Izzie Stevens

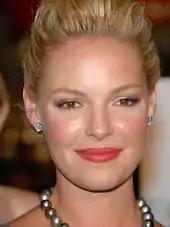
Heigl received acclaim from both audiences and critics for her portrayal of Izzie Stevens on "Grey's Anatomy".

Izzie was created by "Grey's Anatomy" producer Shonda Rhimes, and Katherine Heigl was cast in the role. Heigl originally wanted to play Izzie as a brunette but was asked to keep her natural blonde hair for the character. For the audition, Heigl tried to give off a smart appearance by wearing a sweater, glasses, and putting her hair in a bun. She even considered dyeing her hair brunette to convince Rhimes and director Peter Horton that she could play a doctor. However, Horton noted that while they considered other actresses, "Katie came in and just ... obliterated it," and praised her for being both beautiful and an exceptional actress. The glasses Izzie wore in the pilot episode were dropped because of technical issues with lighting during shooting.